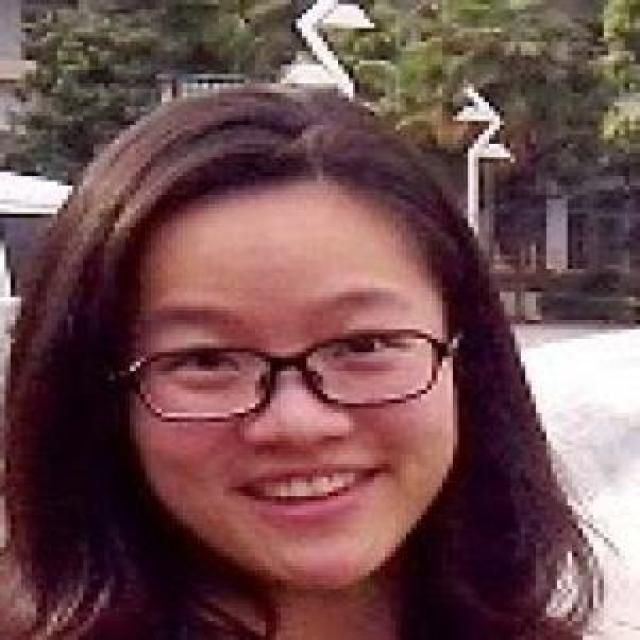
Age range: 21-44